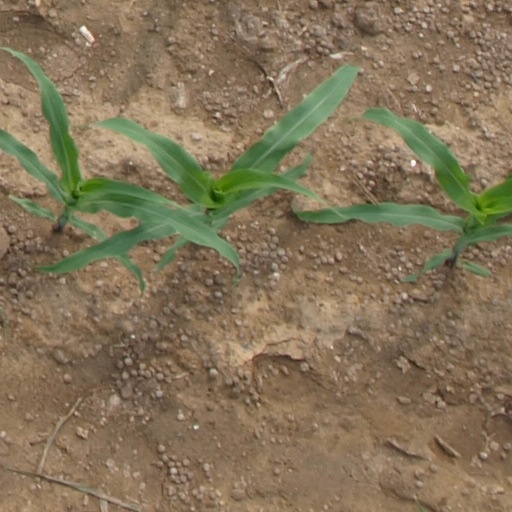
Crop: maize; corn